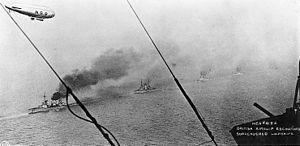
Un dirigeable à enveloppe souple est un ballon dirigeable souple.